May Company California

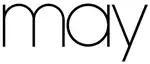
Older logo

From 1952 to 1992 May opened stores across suburban Los Angeles and Southern California (see table below).